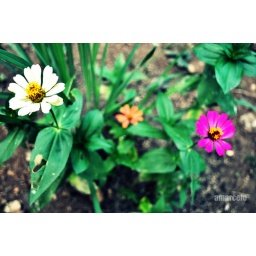
found 3 cute flowers in my yaya's garden again. &amp;lt;3